Martin 156

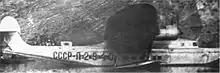
The M-156 in Aeroflot service

The Soviet government purchased the M-156 from Martin in 1937. The sale included a set of production plans, engineering specifications and manufacturing licenses as the Soviets intended to mass-produce this aircraft. The German invasion of the Soviet Union in 1941 negated these plans.